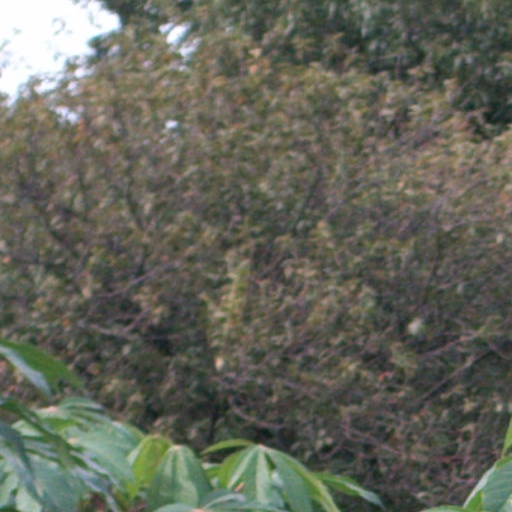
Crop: cassava